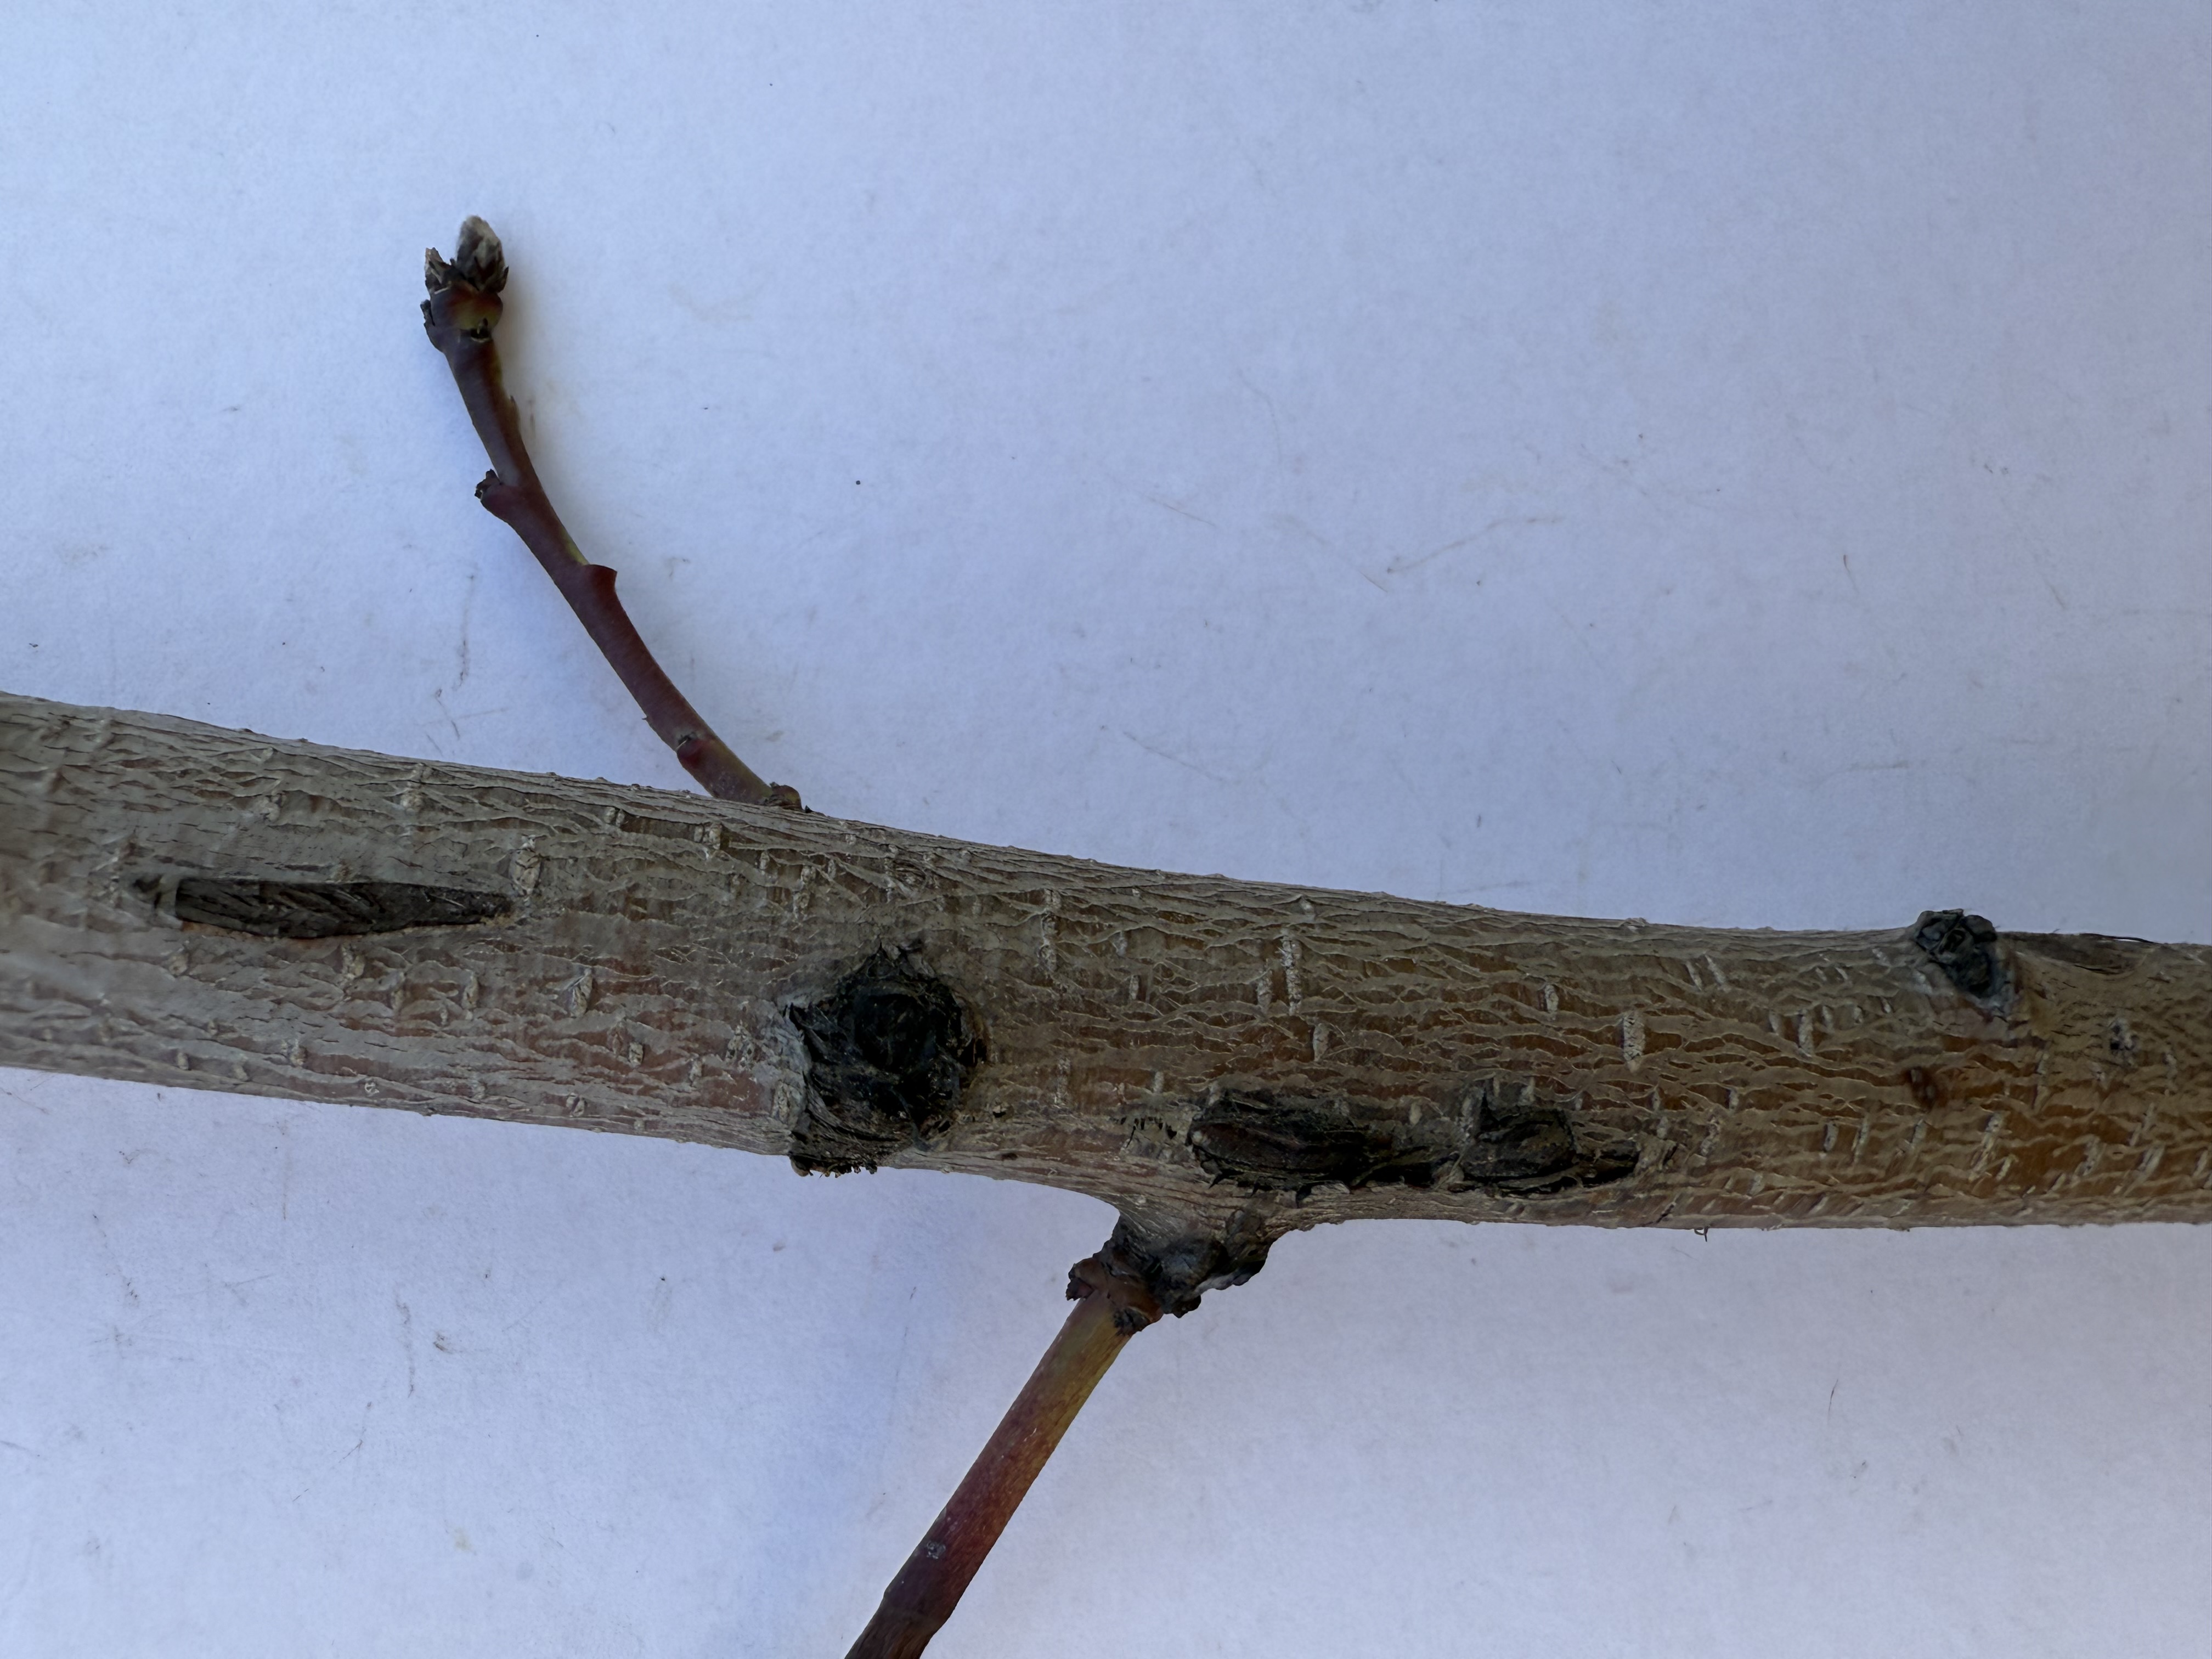
Variety: Yellow Peach